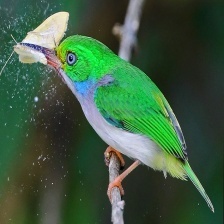
Species: CUBAN TODY
Scientific name: TODUS MULTICOLOR